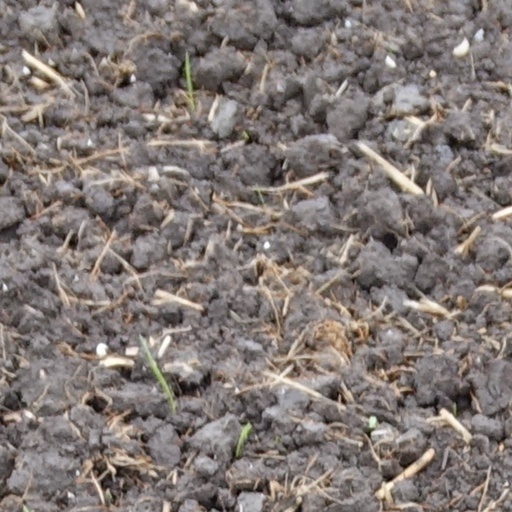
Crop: wheat